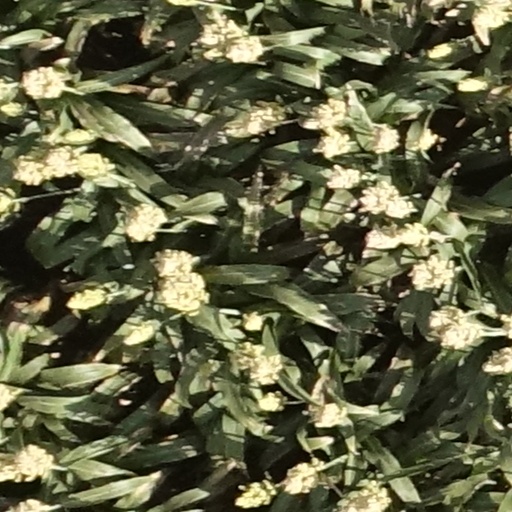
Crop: sorghum